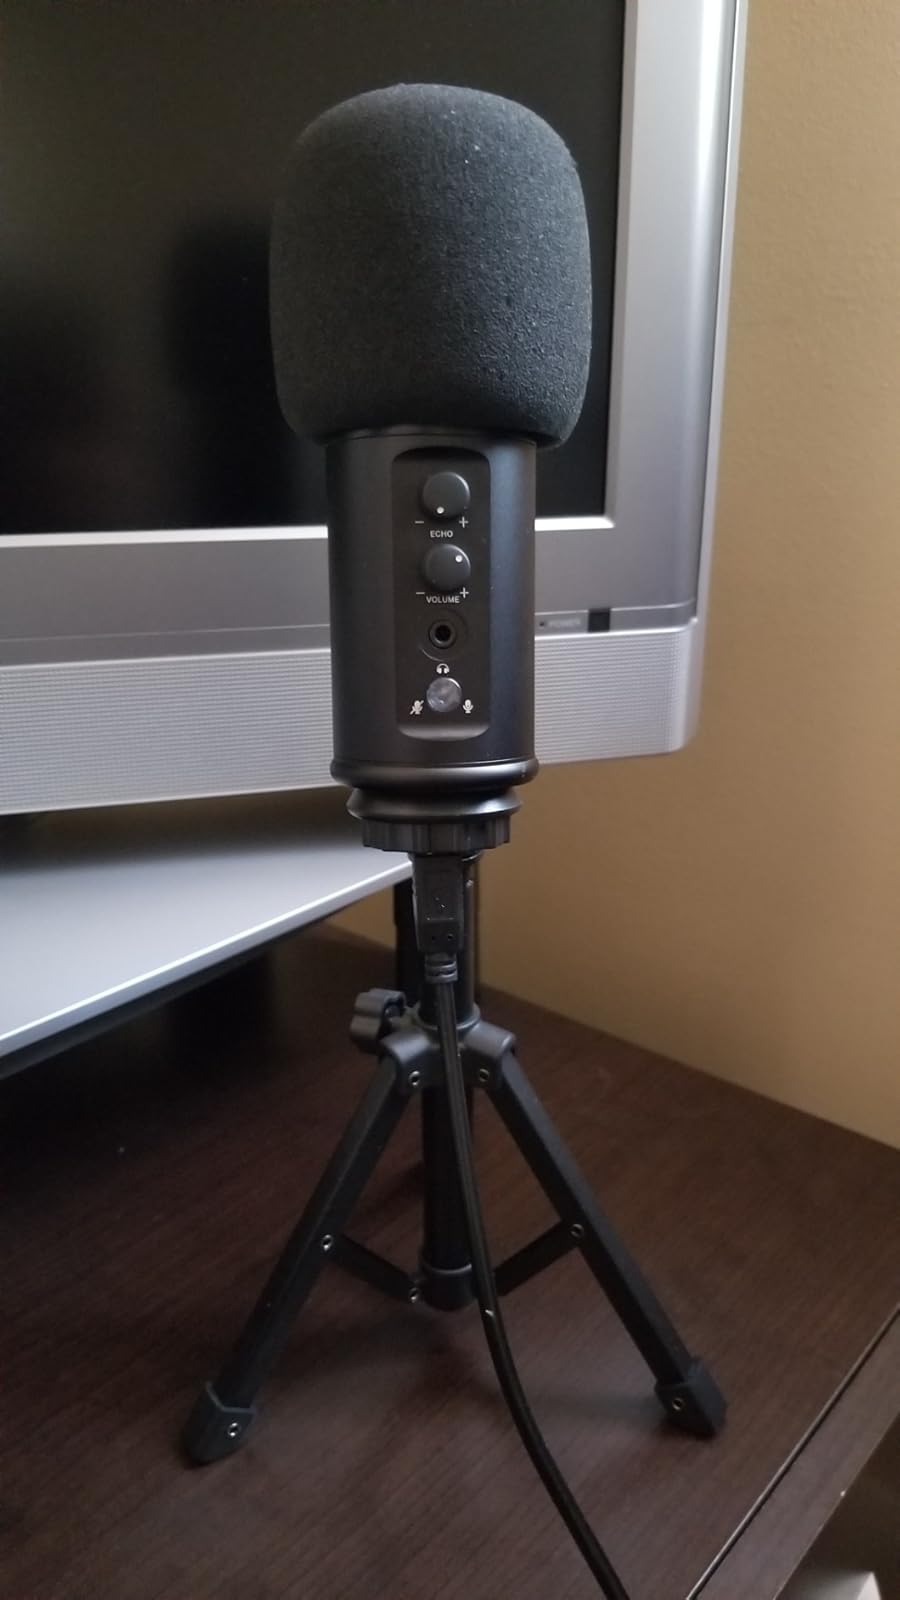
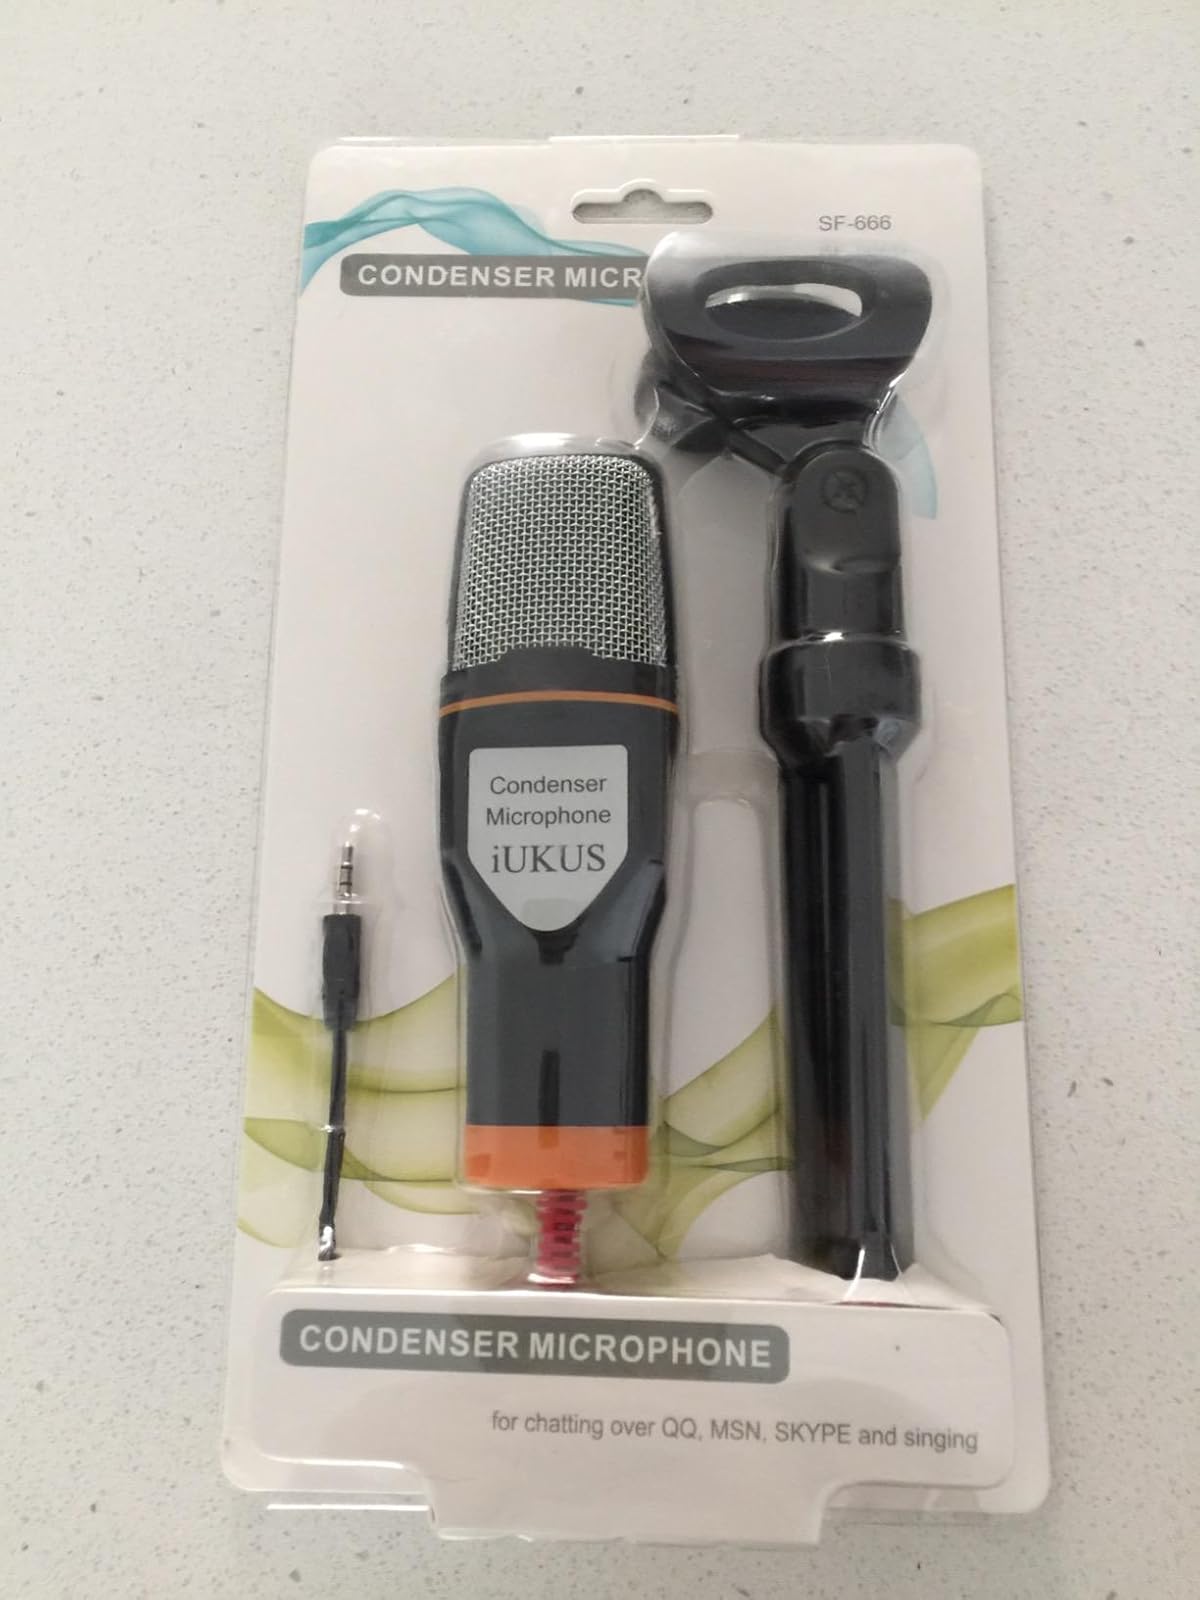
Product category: microphone
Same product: no